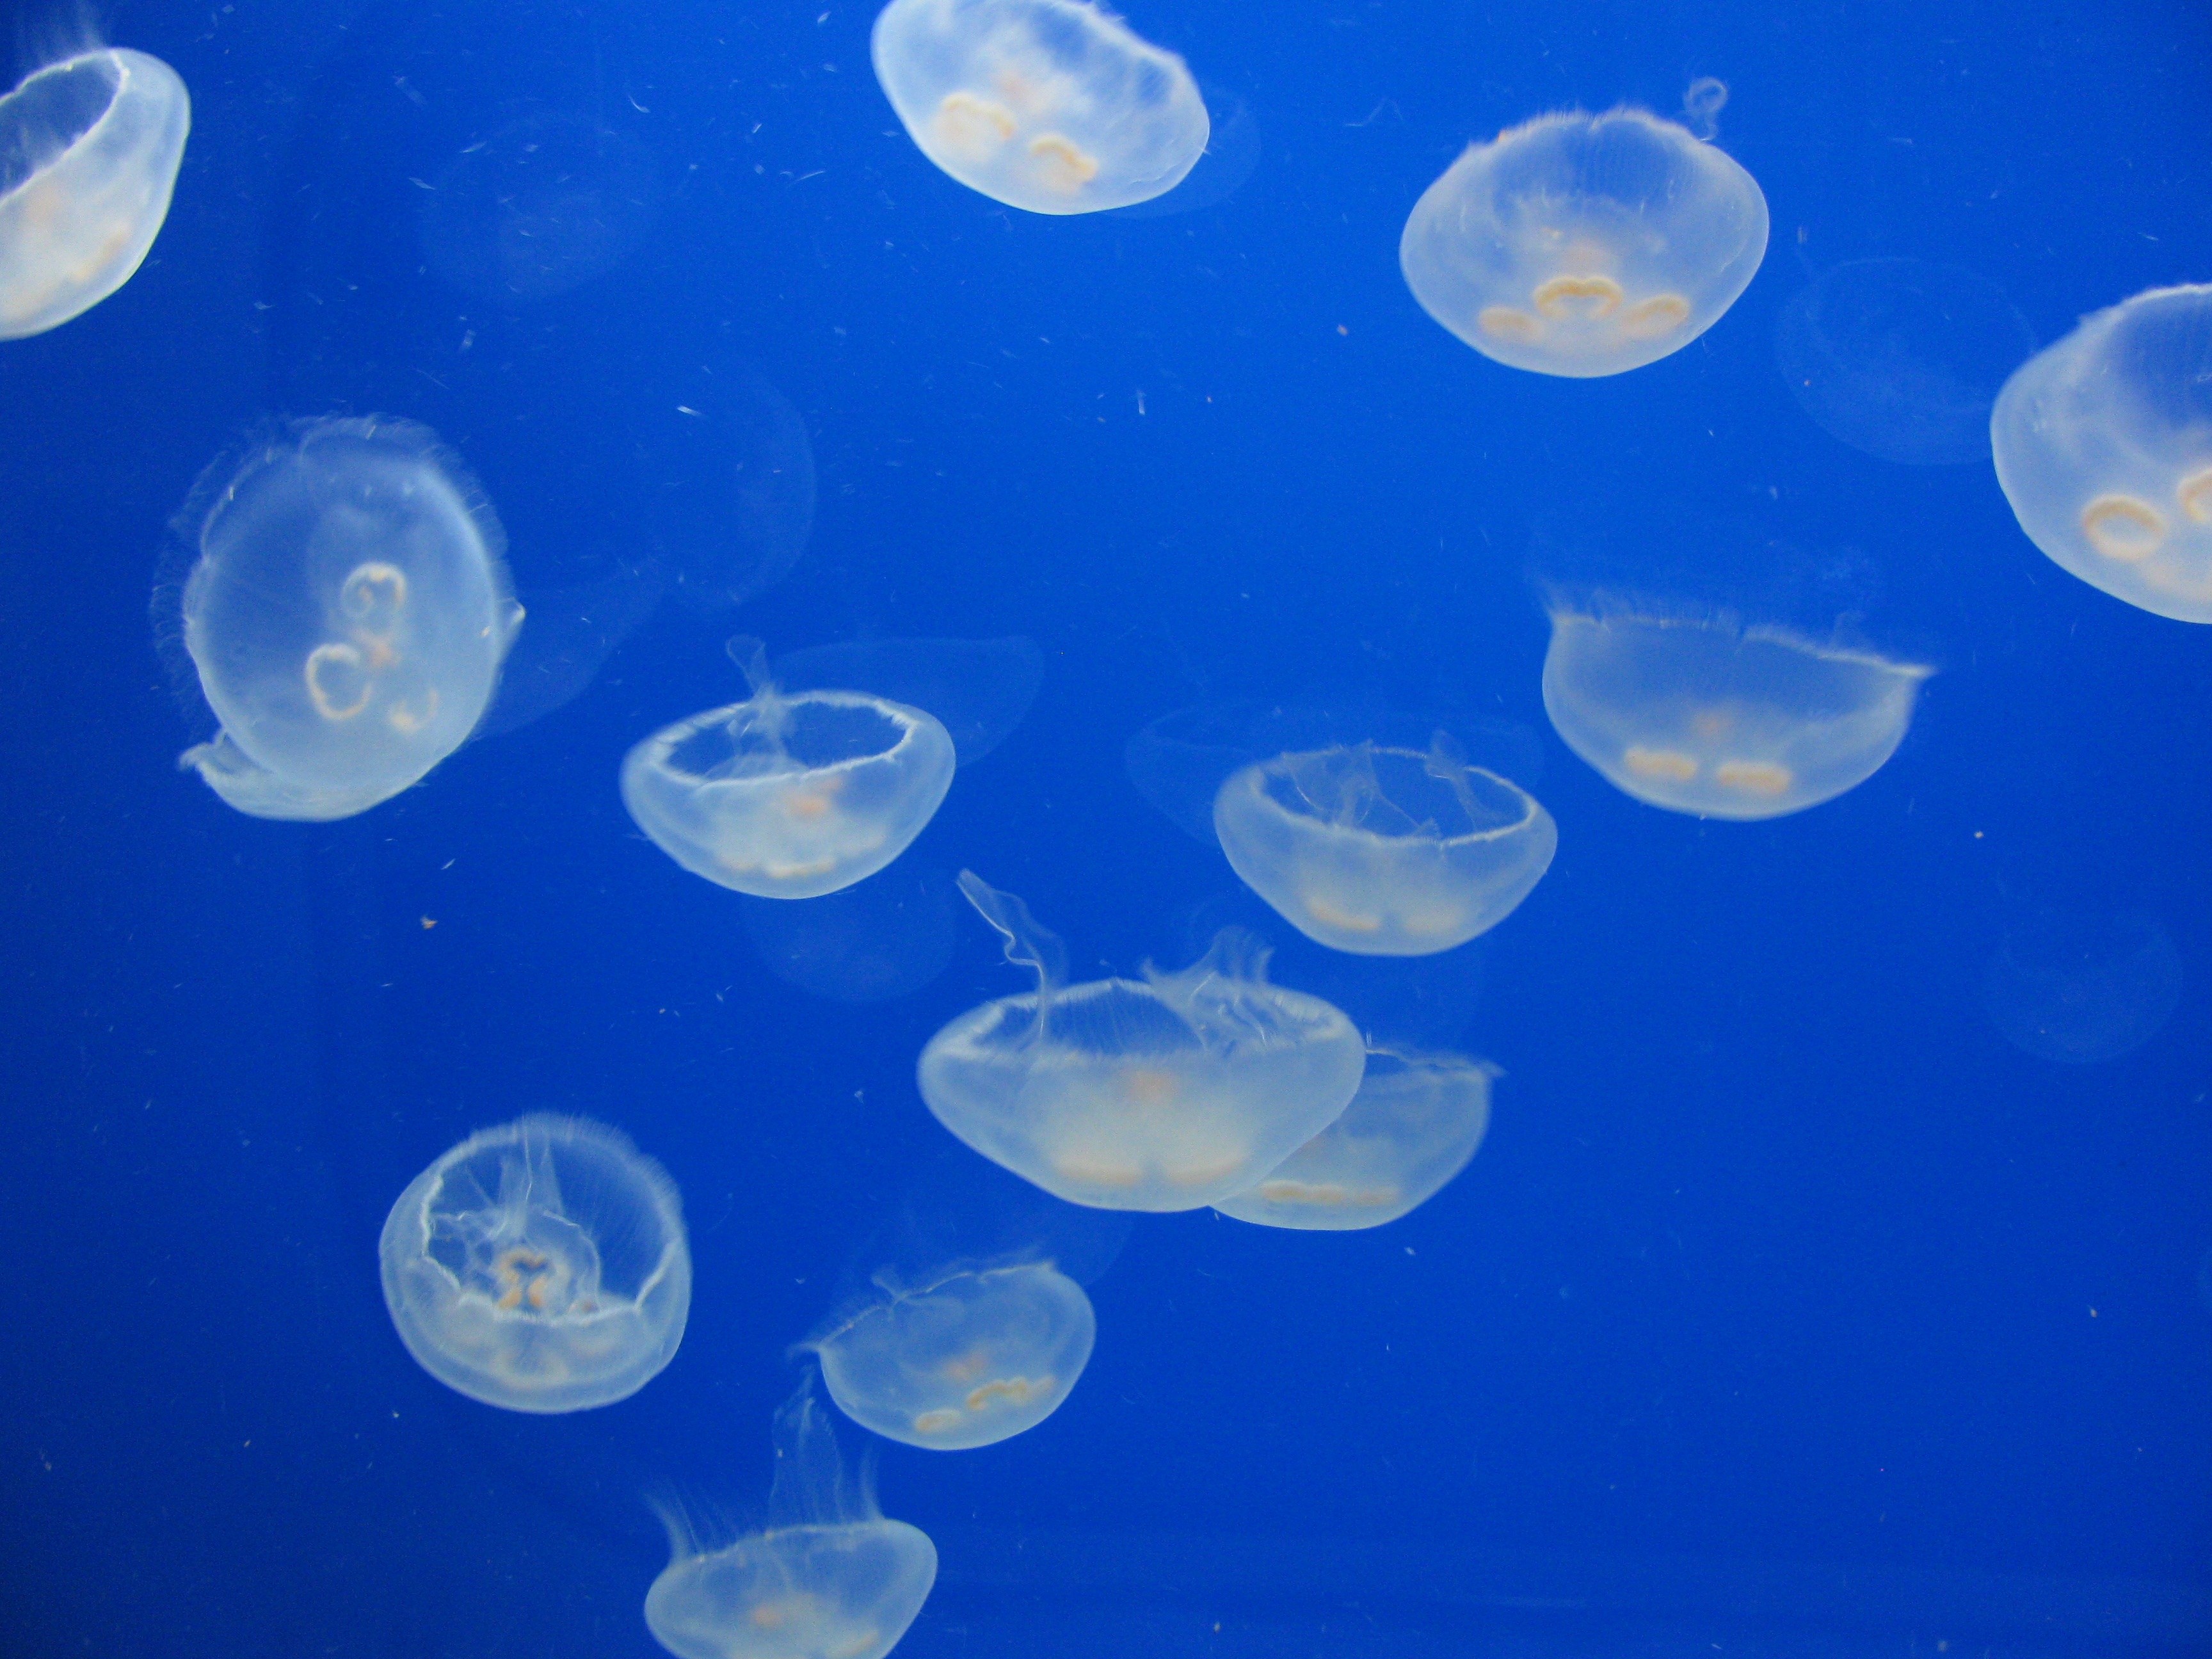
sea, ocean, biology, jellyfish, fish, invertebrate, aquarium, cnidaria, submarine, organism, marine biology, marine invertebrates